Albert Brault

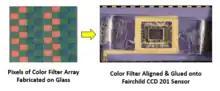
First color image sensor

Since Kodak had not yet developed working CCD image sensors, Brault fabricated the first CFA on a small glass plate. The glass plate coated with the CFA was registered and bonded to the top of an existing CCD sensor made by Fairchild, from which the cover glass had been removed. The performance of the CFA itself, and the combination of the CFA and monochrome CCD, were reported in a 1978 paper.